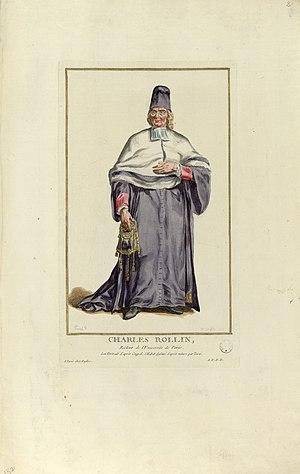
Estampe